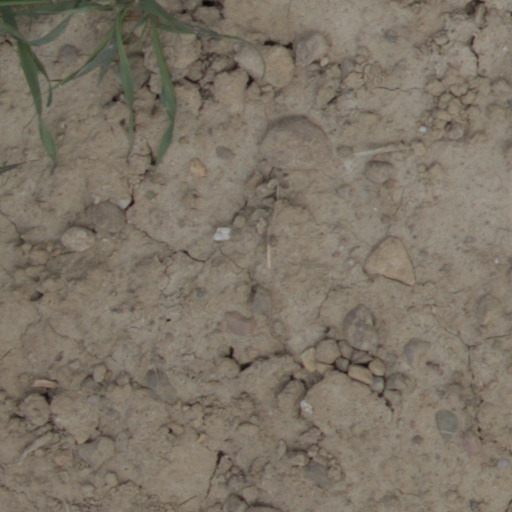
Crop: wheat